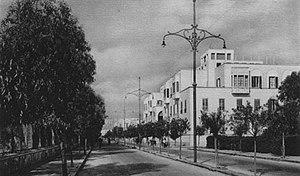
Benghazi est une ville de la Cyrénaïque, en Libye, chef lieu du district homonyme. Sa population est de 631 555 habitants pour une agglomération de 1 180 000 habitants. Il s'agit donc de la deuxième ville de Libye après la capitale Tripoli.